Erick Manana

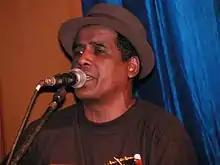

Erick Manana is an acoustic guitarist, singer and songwriter from Madagascar. He often performs in a duo or as a solo artist, singing in accompaniment to his acoustic guitar in the "ba-gasy" genre that gained prominence in the central highlands of Madagascar in the 1930s. He began to learn to play guitar and sing in the ba-gasy style from his grandfather at the age of five. In 1979 he left Madagascar to settle in France and currently lives in Bordeaux. His professional career as a musician began in 1982 as a member of Lolo sy ny Tariny. He recorded his first solo album in 1996. He was a member of the group Feo-Gasy alongside the celebrated sodina player Rakoto Frah, and together the group toured Europe several times, promoting the traditional music of the central highlands of Madagascar. He has worked on a variety of collaborative projects, recording singles and performing with established artists such as Regis Gizavo and Solorazaf, and young breakthrough stars like Aina Quash. Most recently, Manana formed a group with valiha player Justin Vali and other prominent Malagasy artists in the Malagasy All Stars. The album was conceived as a way to unite the many different groups of Madagascar, and the collaboration acts as "an olive branch to its countryfolk who sometimes are divided by these differences rather than celebrating them."